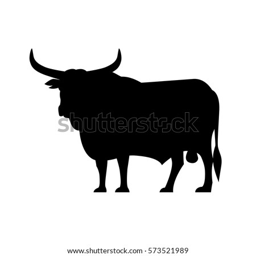
black bull isolated on a white background